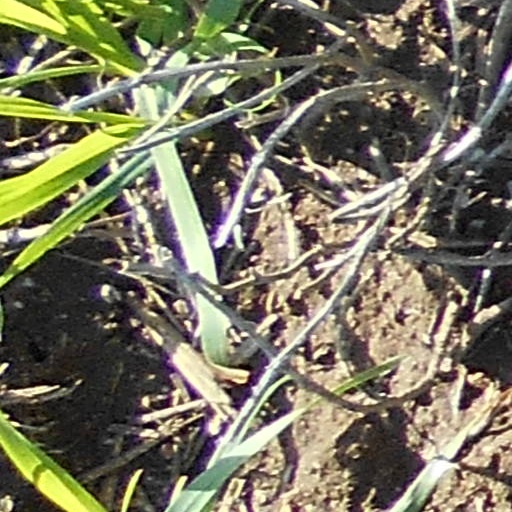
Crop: wheat